Stephanie Bowman

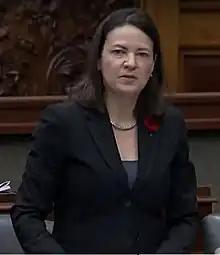
Bowman in November 2022

Stephanie Bowman is a Canadian politician, who was elected to the Legislative Assembly of Ontario in the 2022 provincial election. She represents the riding of Don Valley West as a member of the Ontario Liberal Party. She defeated the PC candidate and former Toronto police chief, Mark Saunders.